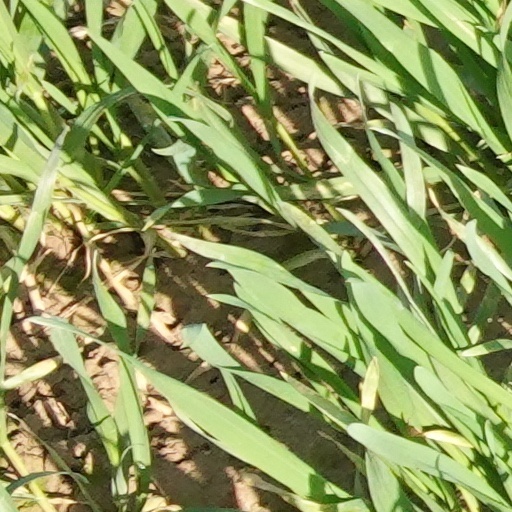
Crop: wheat